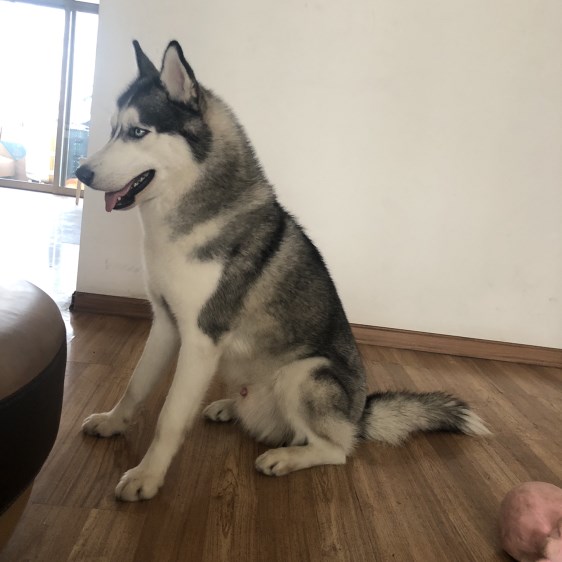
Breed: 1160-n000003-Siberian_husky